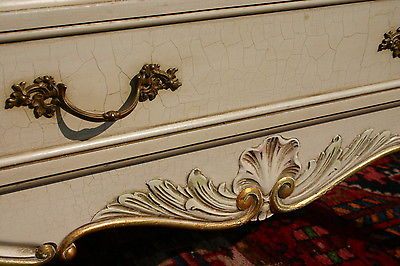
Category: cabinet